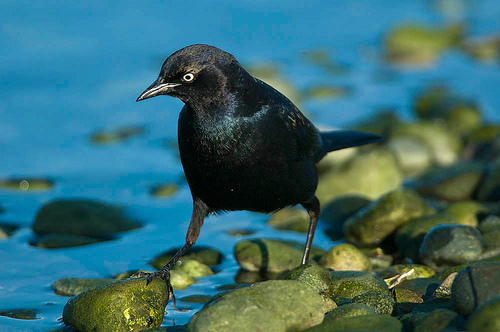
this black bird has very shiny feathers, pointy beak and small yellow eyes.
this is a black bird with a black bill and short black feetthe bird is black with a green sheen and a black pointed beak and a white eyering.
this black bird has a white eye-ring and medium, pointed beak.
this medium sized bird is all black with a black beak
this particular bird has a black belly, breasts, and sides and white eye rings
this particular bird has a belly that is black and metallic green
this bird has a black crown as well as a smooth black belly
this bird has a black crown, black primaries, and a black belly.
a small to medium sized bird, entirely black in color, with light eyes, and a charcoal gray pointy beak.
Species: Brewer Blackbird